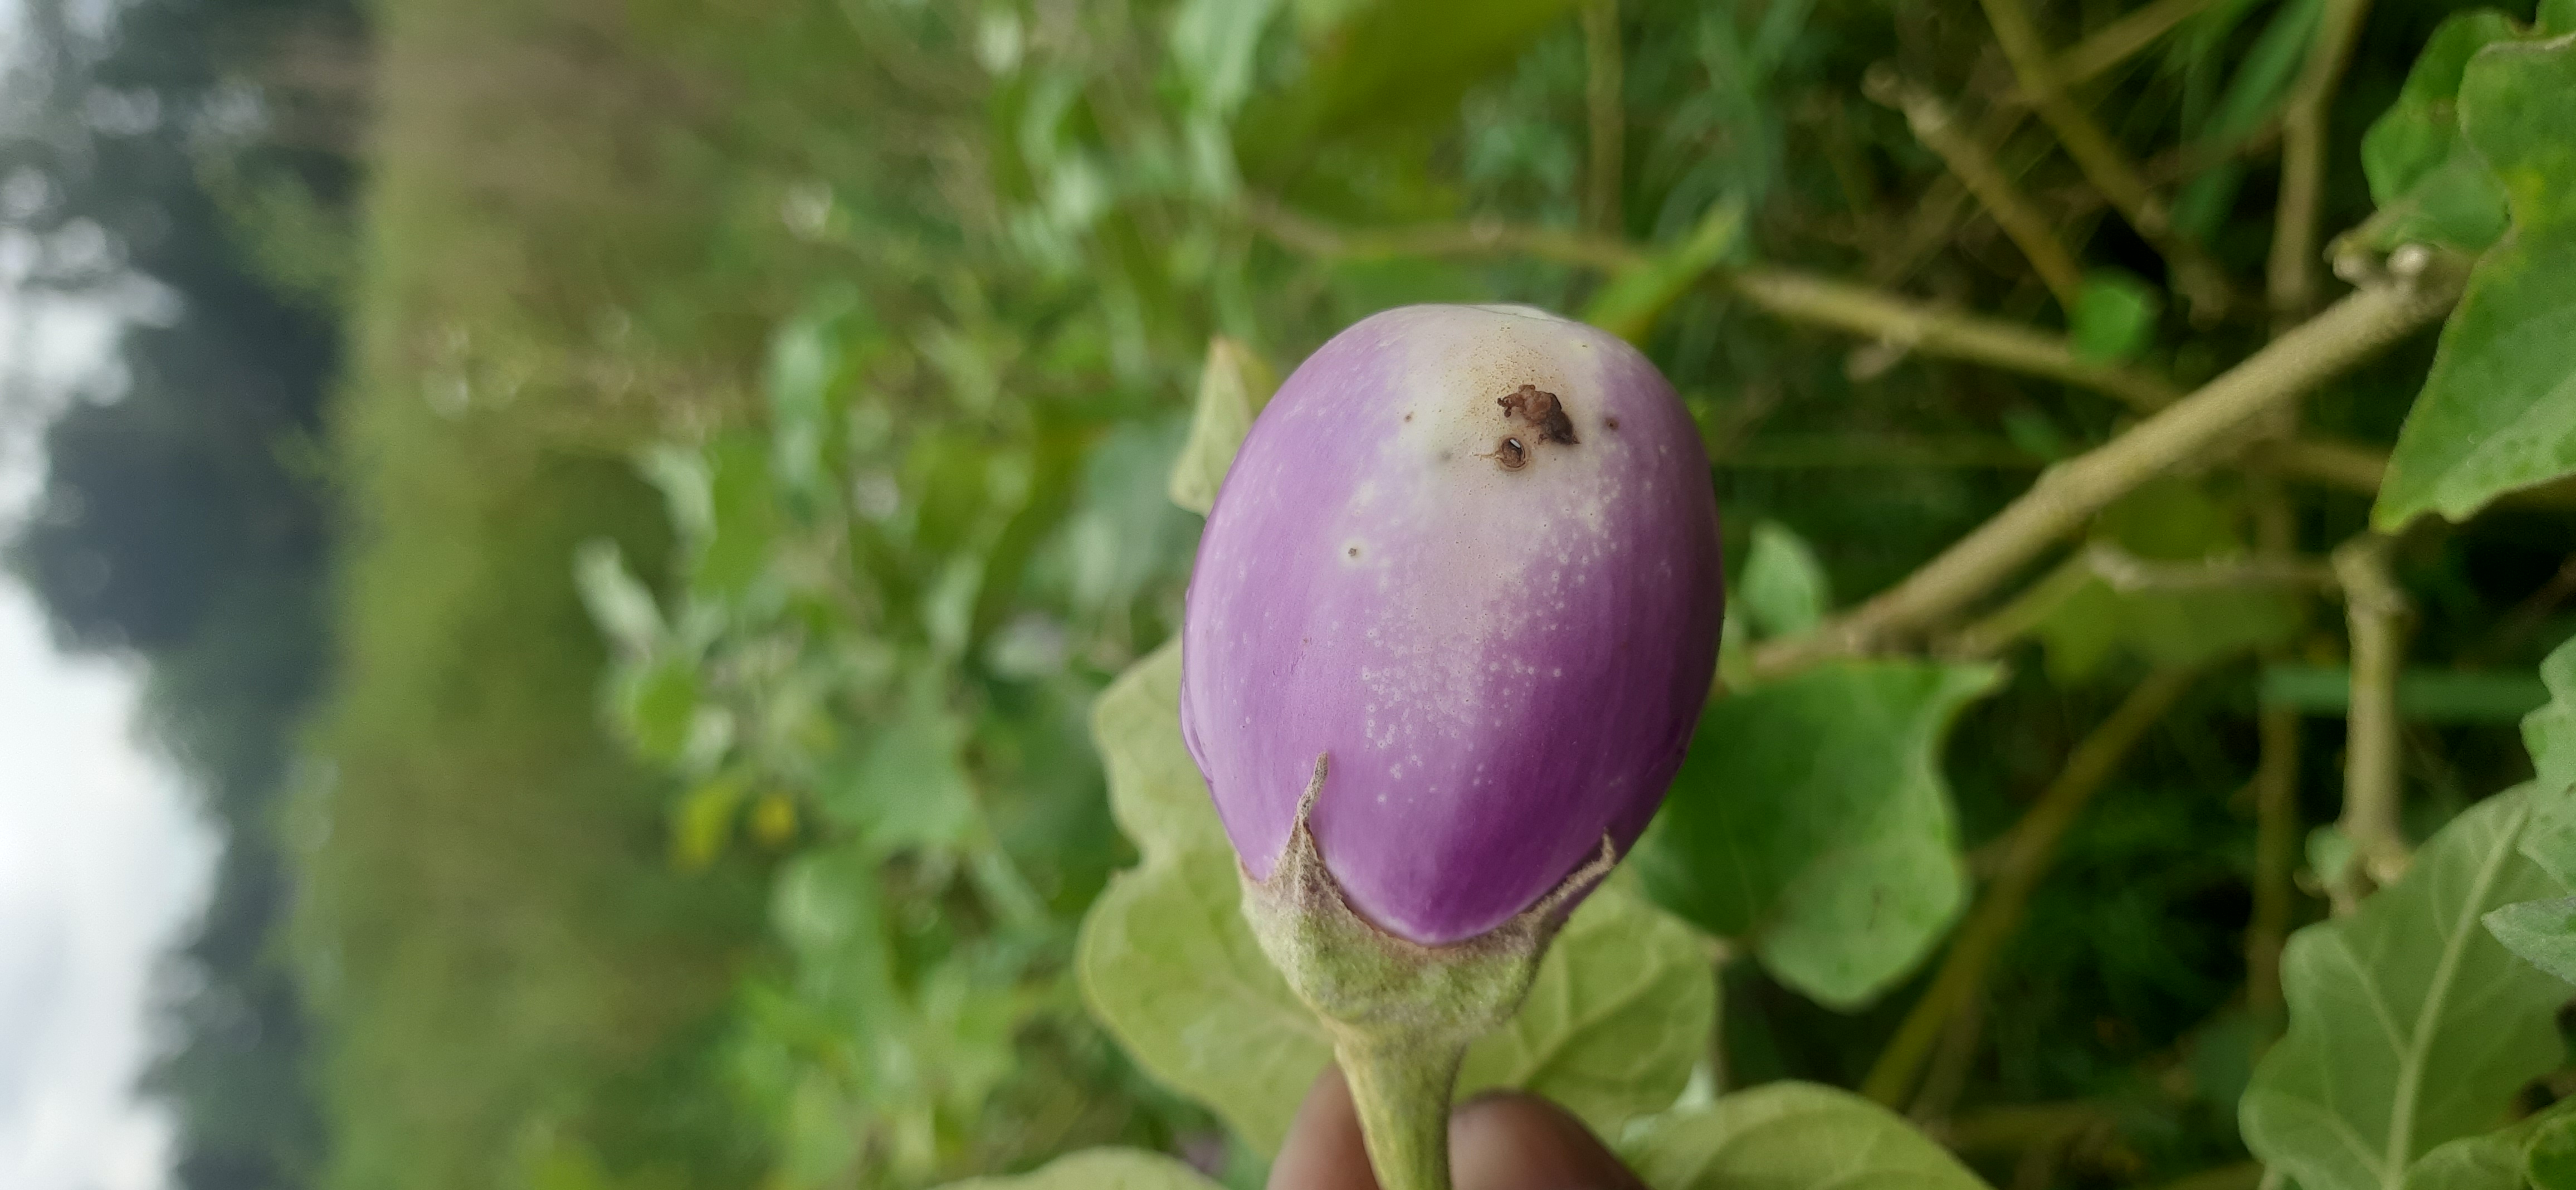
Label: Shoot and Fruit Borer